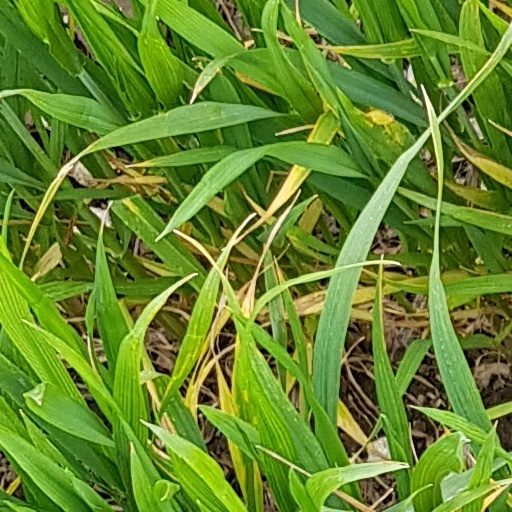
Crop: wheat